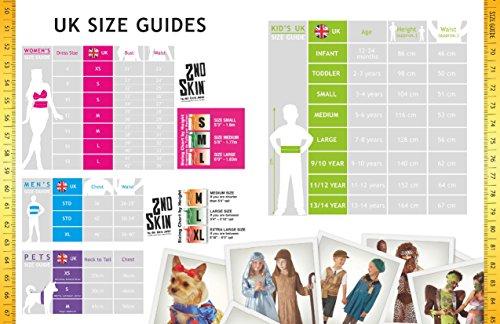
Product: Rubie's Costume Baseball Hat With Brains
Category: Clothing, Shoes & Jewelry | Costumes & Accessories | Men | Accessories
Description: Black baseball hat looks like brains are spilling out the top.
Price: $12.83